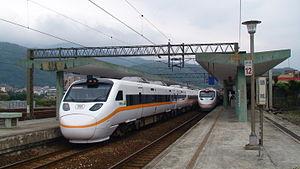
Le transport ferroviaire à Taïwan consiste en un réseau de 1691,8 km de chemin de fer. Bien qu'il ne soit plus le mode de transport aussi dominant qu'auparavant, le transport ferroviaire s'avère extrêmement important à Taïwan en raison de la forte densité de population, notamment le long du corridor occidental densément peuplé. En 2016, plus de 1,09 milliard de passagers ont voyagé par train à Taïwan, soit une moyenne de 2,99 millions de passagers par jour.